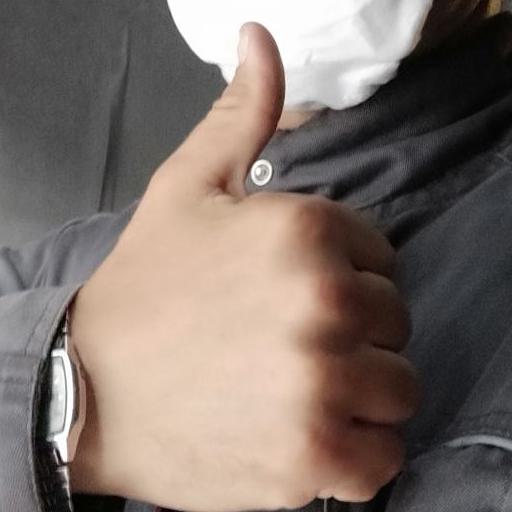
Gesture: like